Clones, County Monaghan

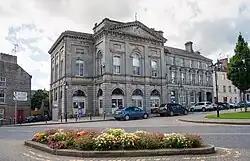
Clones Market House

The PEACE Link Clones is a sporting facility on the edge of Clones. Its facilities include a 400m running track, in-field grass pitch, a 3G multi-purpose playing pitch, an indoor sports centre, changing facilities, and a gym.